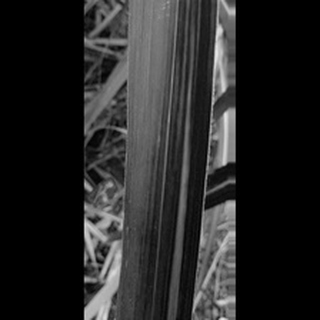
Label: sugarcane_yellow_leaf_disease